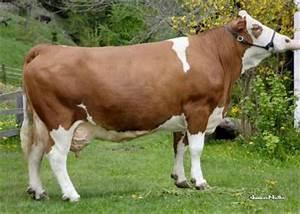
cow